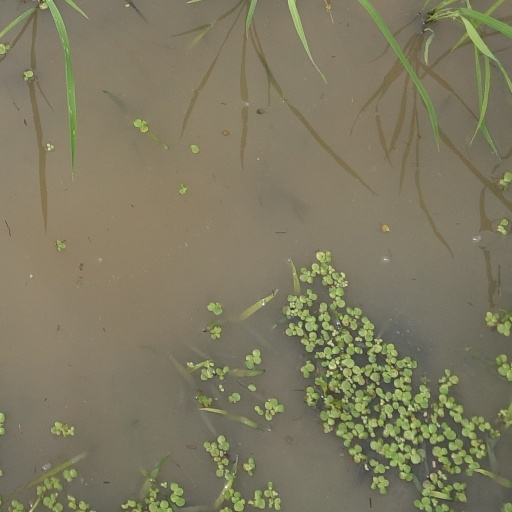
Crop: rice